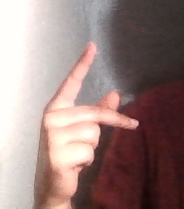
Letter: dha